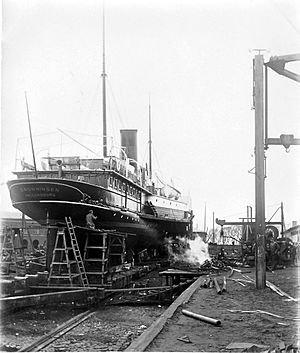
Helsingør Skibsværft og Maskinbyggeri / Kendte skibe bygget af Helsingør Skibsværft og Maskinbyggeri
Reparation af hjuldamperen Dronningen ca. 1900
Helsingør Skibsværft og Maskinbyggeri A/S var et af Danmarks store skibsværfter, grundlagt den 1. marts 1882 som A/S Helsingør Jærnskibs- og Maskinbyggeri af M.C. Holm fra Rederiet Norden. Værftet nåede lige akkurat at fylde 100 år, inden det lukkede i 1983. Nogle af de gamle værftsbygninger er nu omdannet til Kulturværftet.